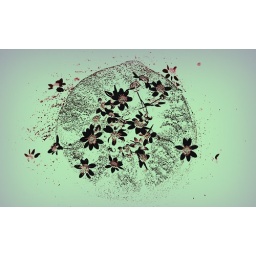
flowers in the sand